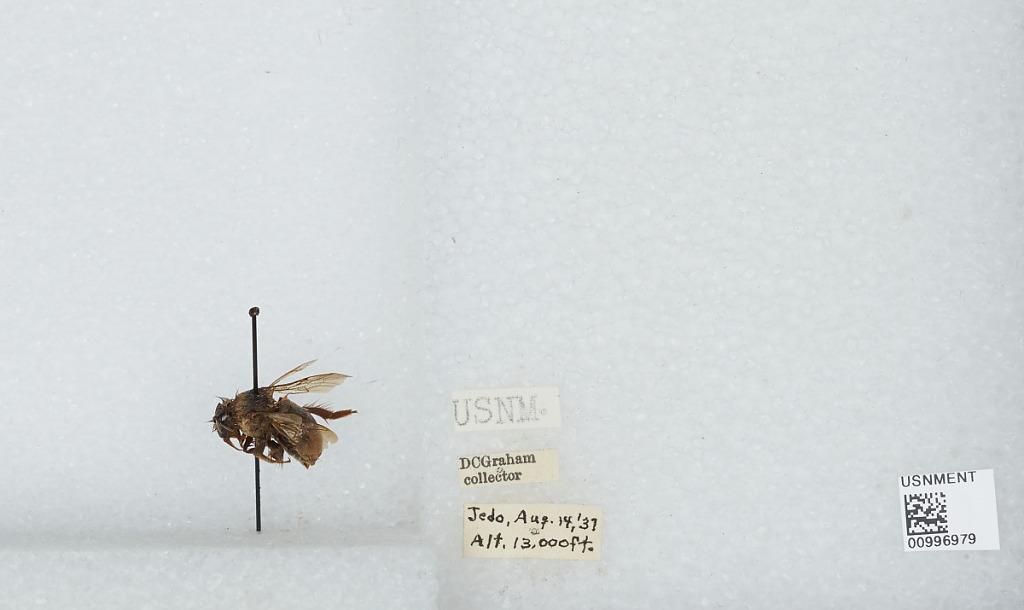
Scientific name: Bombus (Festivobombus) festivus Smith
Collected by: D. Graham
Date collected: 1937-8-14
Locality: Jedo